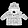
Label: Coat